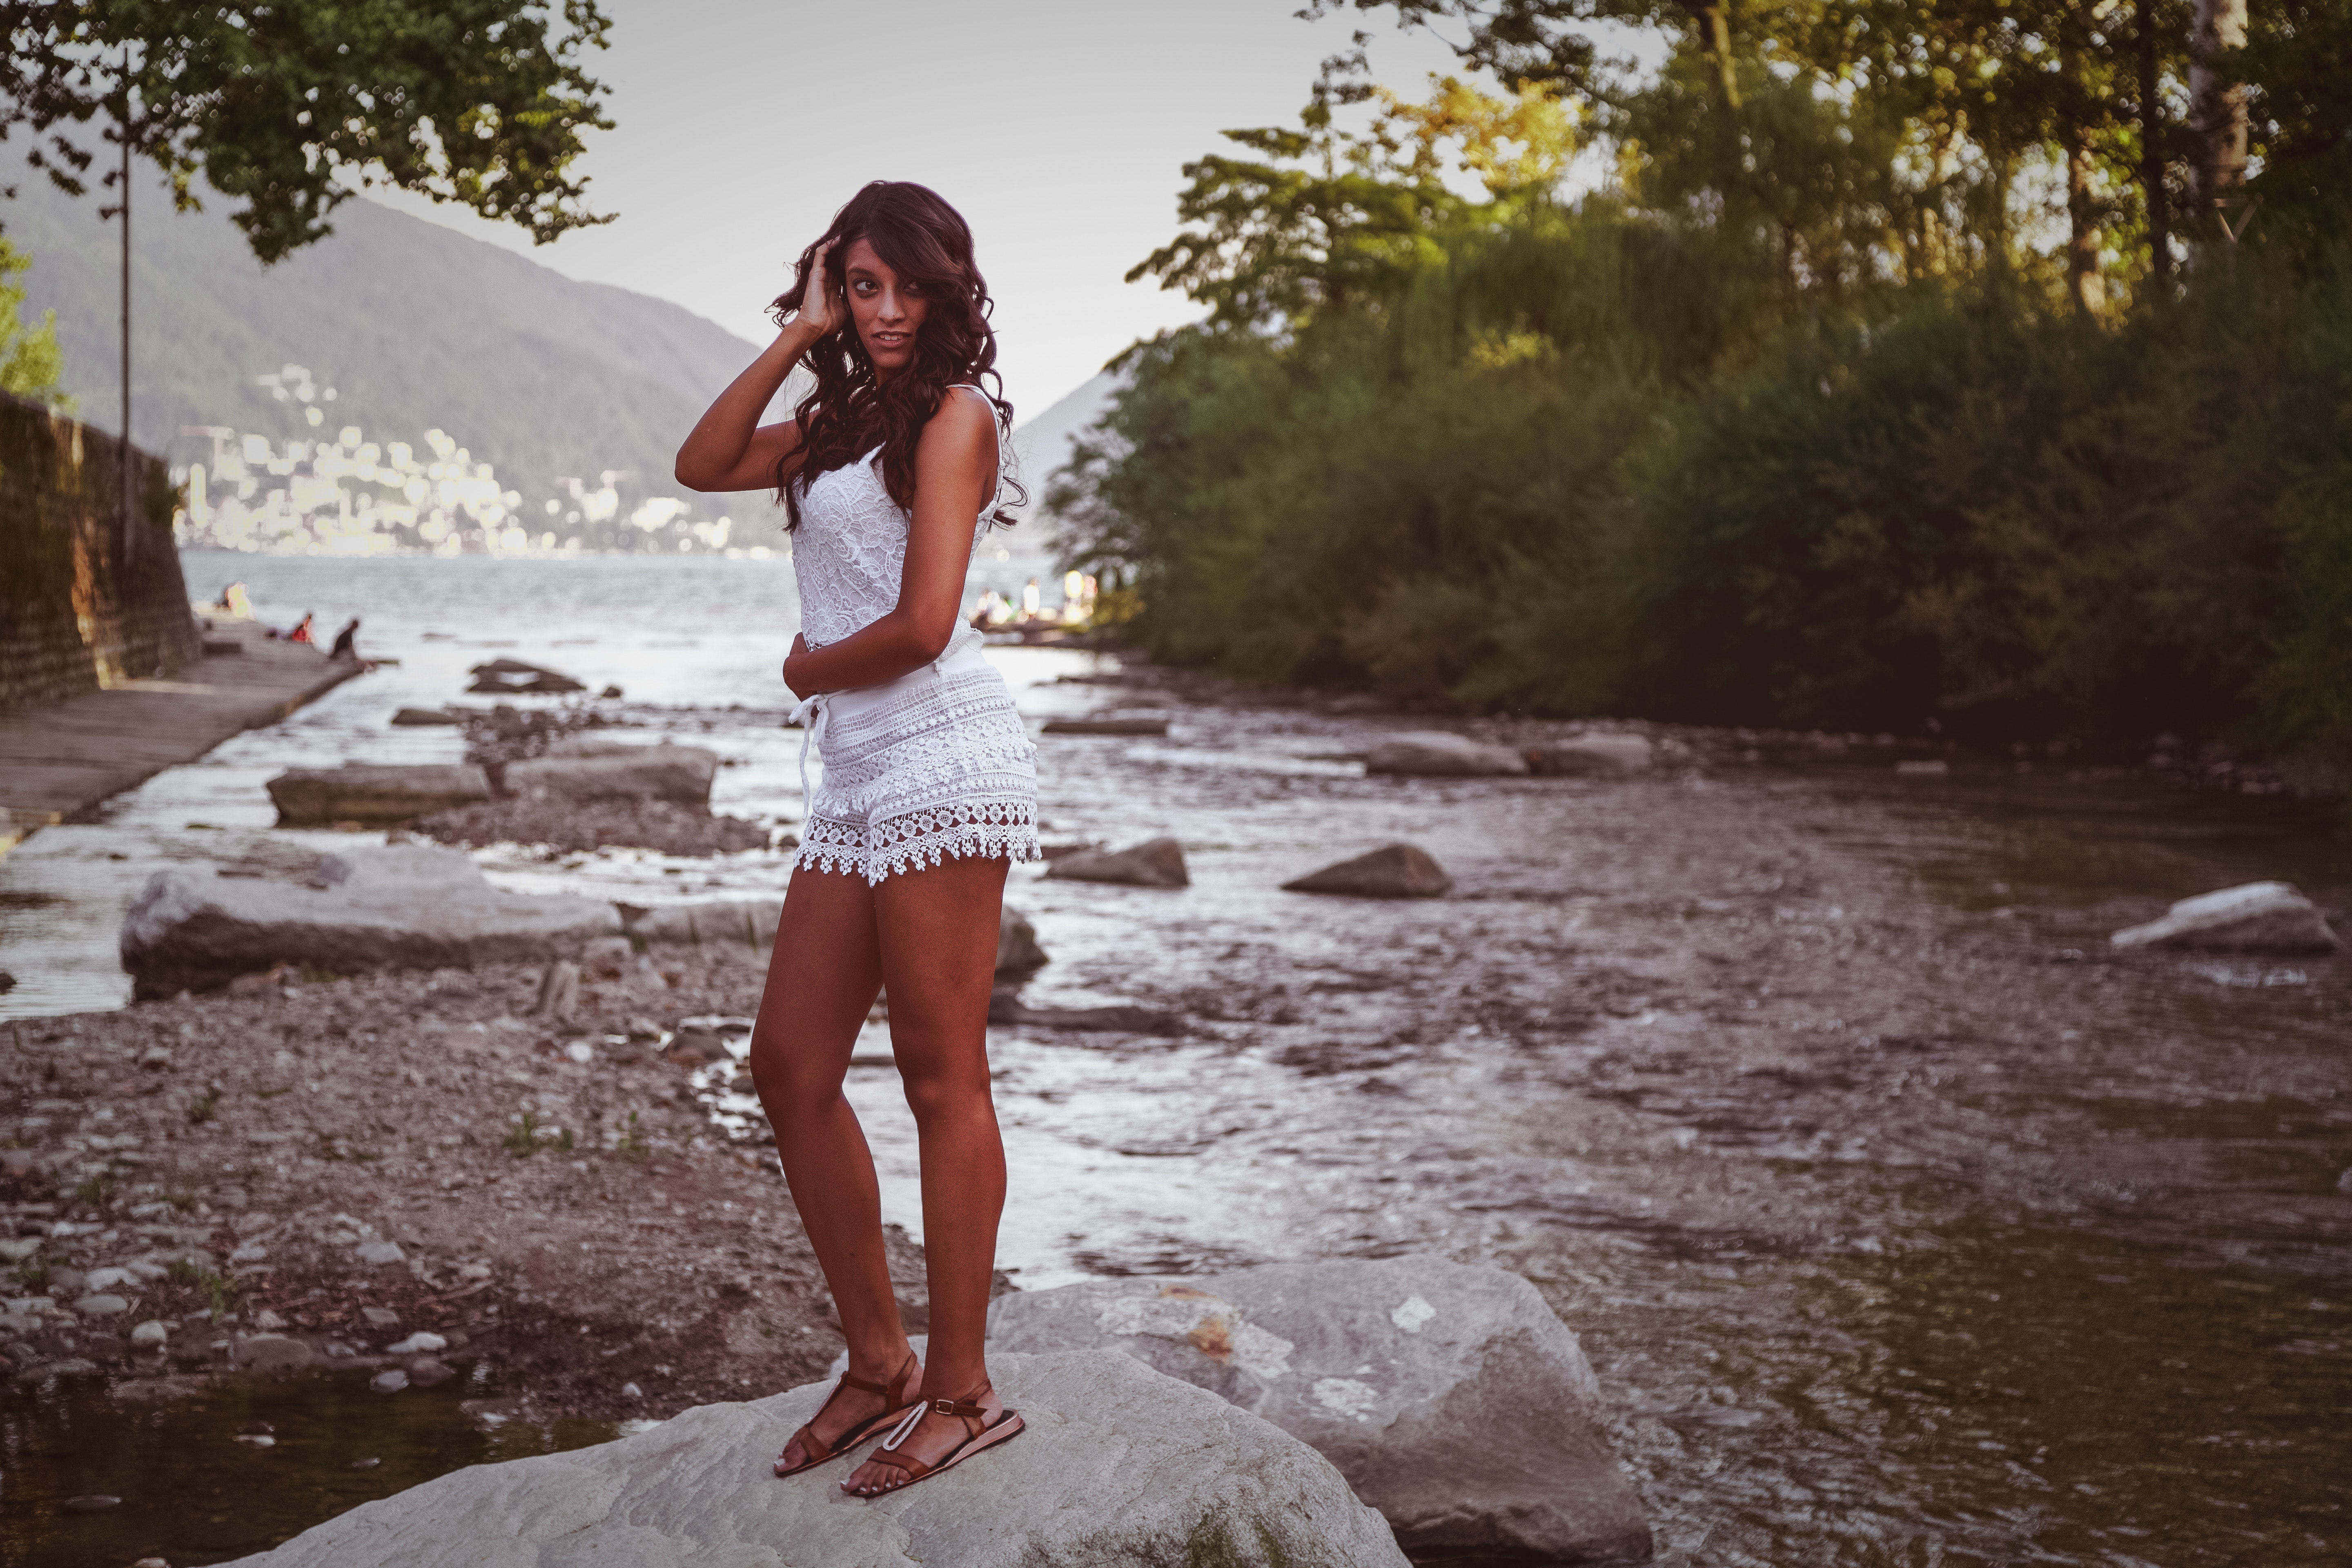
People in nature, water, photograph, beauty, tree, photography, fashion, sunlight, dress, photo shoot, summer, leg, long hair, model, brown hair, landscape, bank, river, plant, flash photography, leisure, happy, human leg, thigh